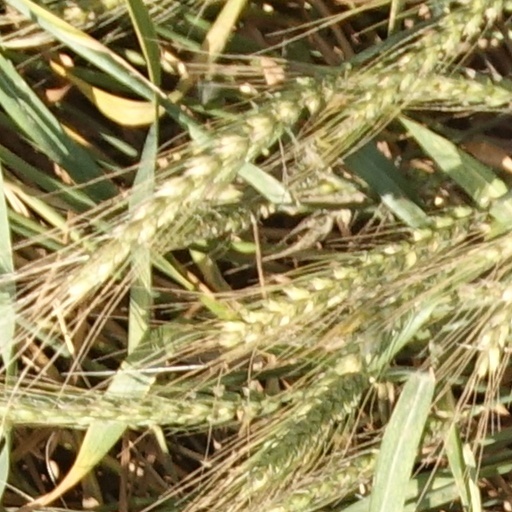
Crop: wheat